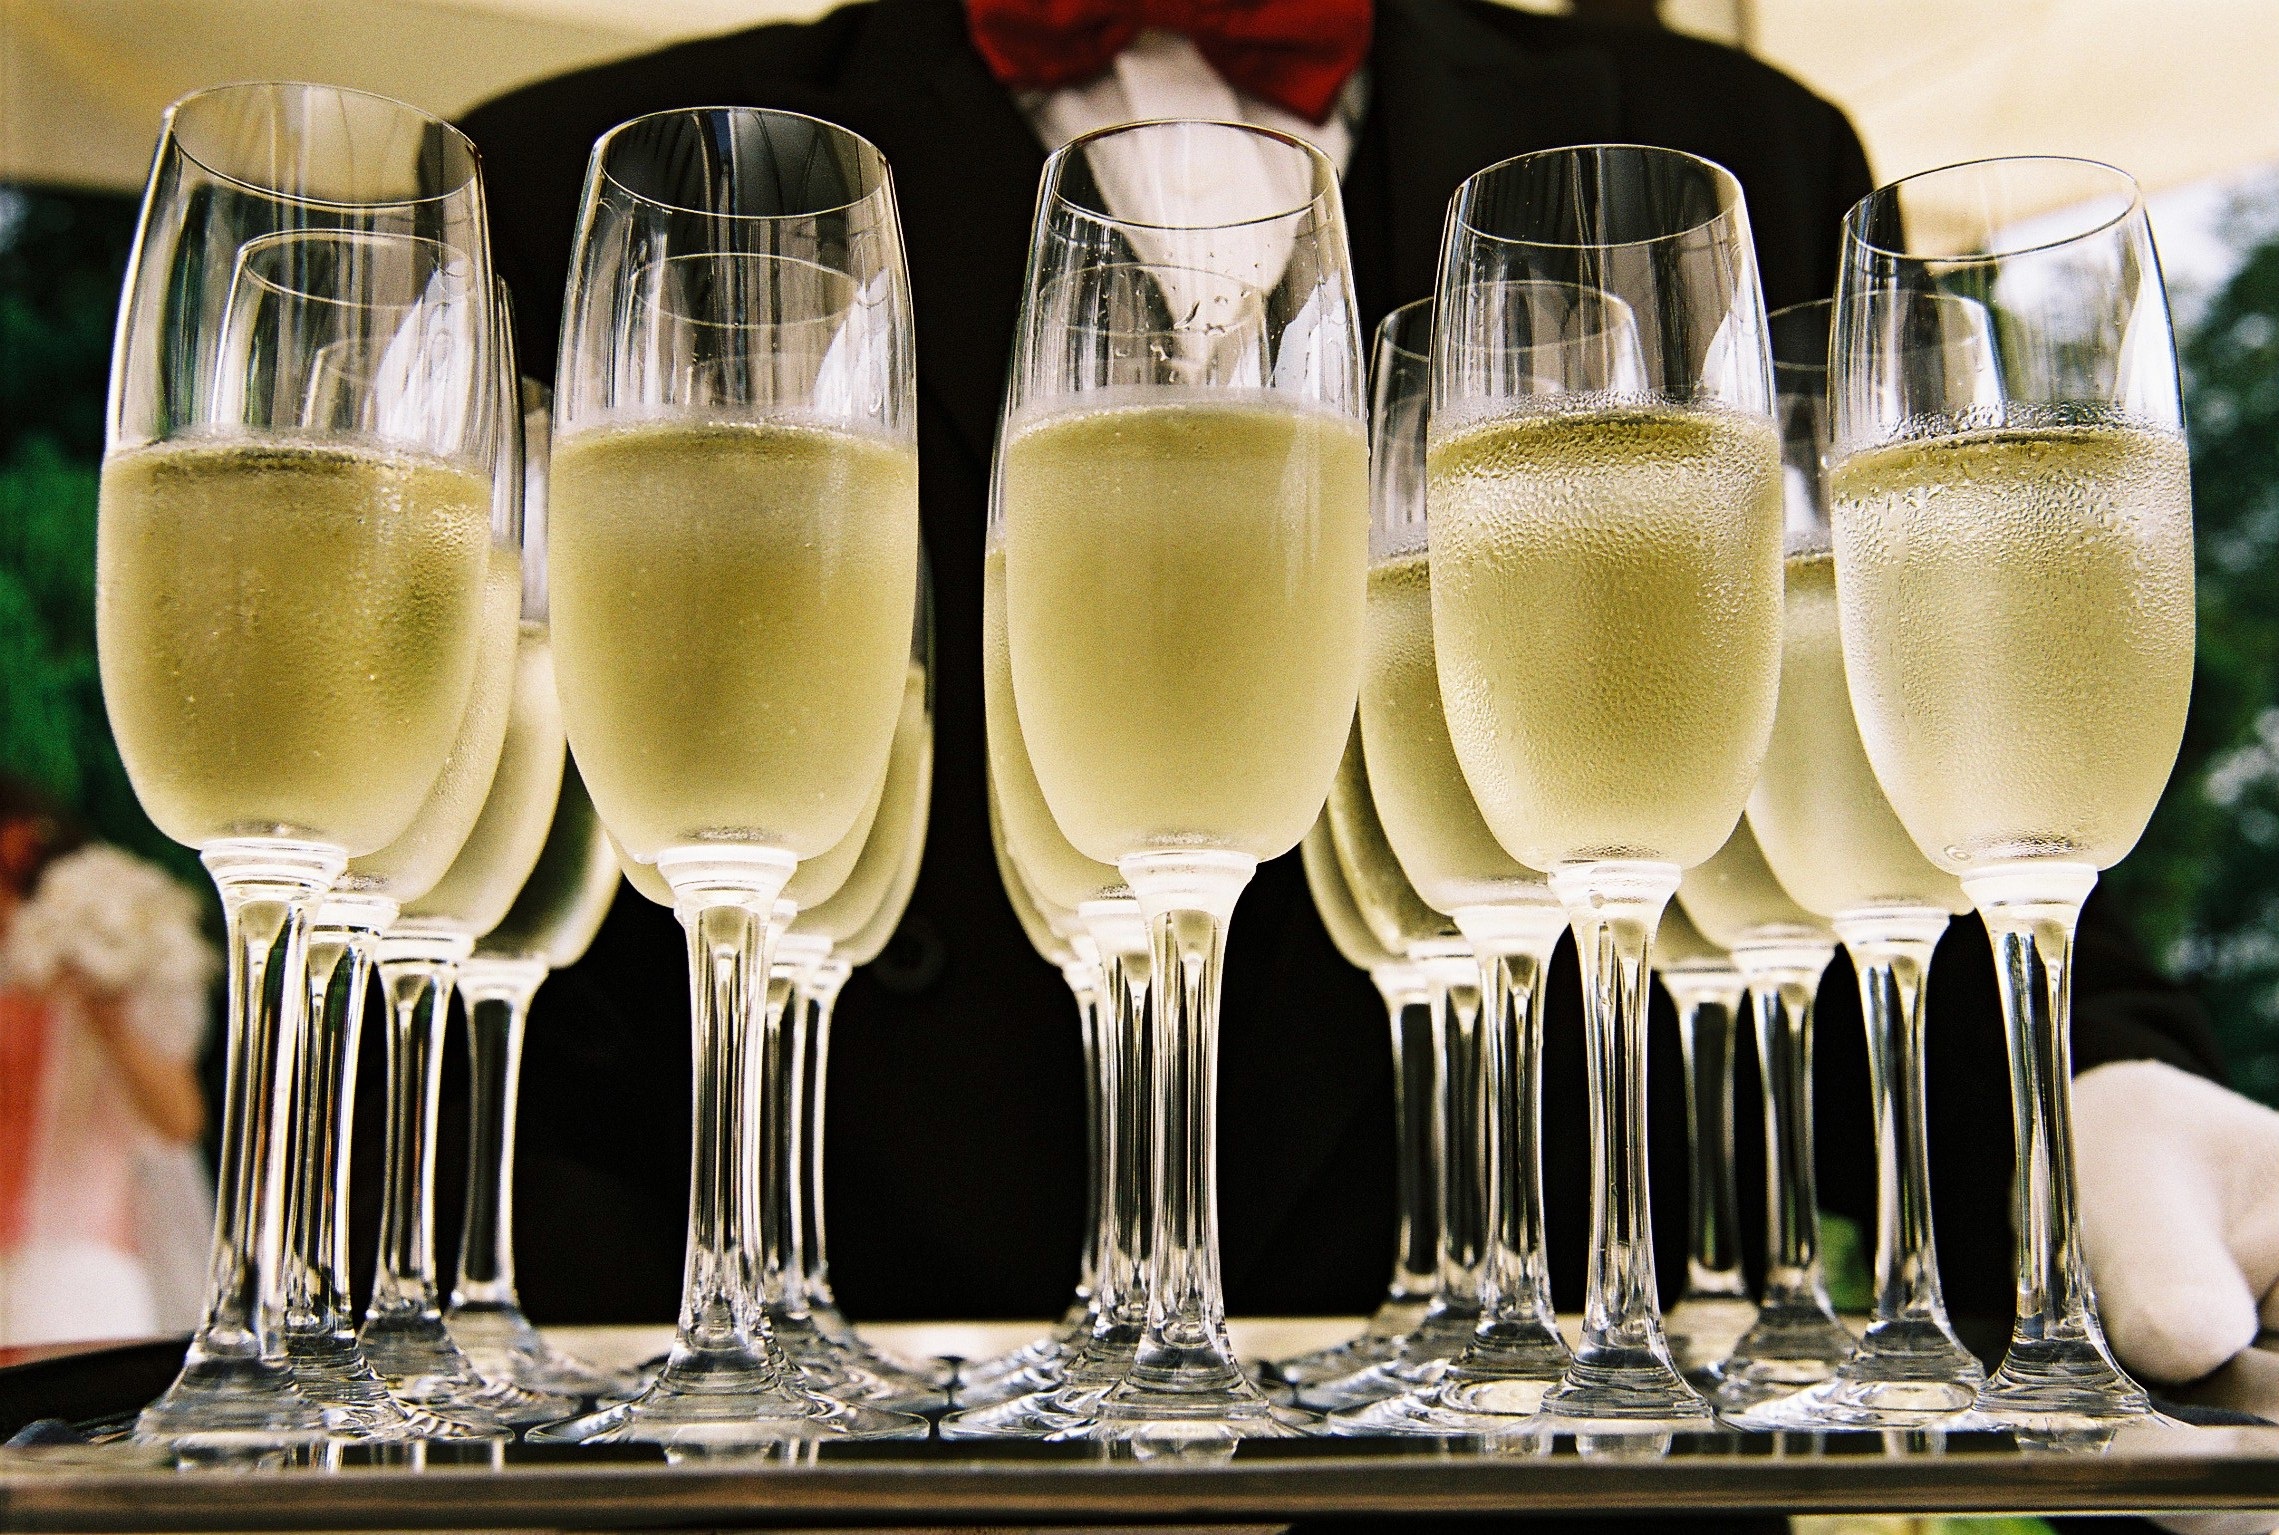
wine, celebration, meal, produce, drink, alcohol, champagne, alcoholic beverage, champagne stemware